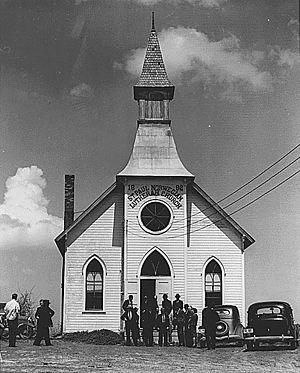
Irwin est une ville du comté de Shelby, en Iowa, aux États-Unis. Elle est fondée en 1881 et incorporée le 20 mai 1892.